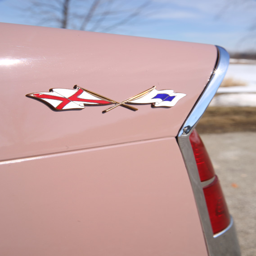
the car 's badge is a pair of crossed flags .